Penion

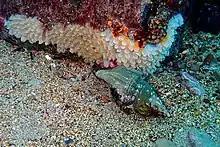
"Penion mandarinus" with eggs at Kennon Cove in Flinders

"Penion" is currently classified within Austrosiphonidae, a which is a family of large buccinoid whelks. "Penion" has previously been classified within the families Buccinidae and Buccinulidae.